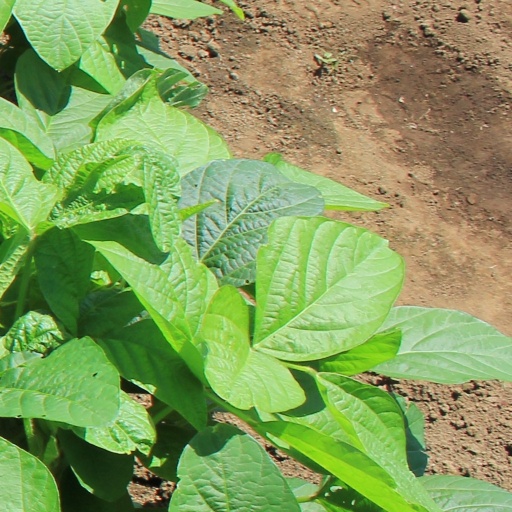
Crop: soybean